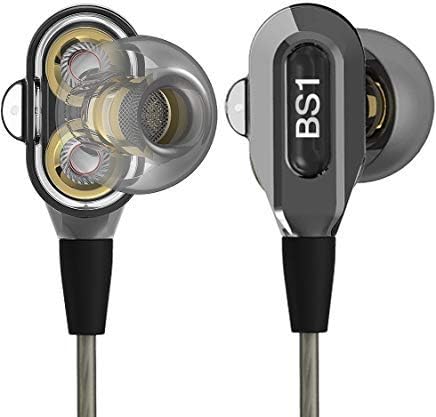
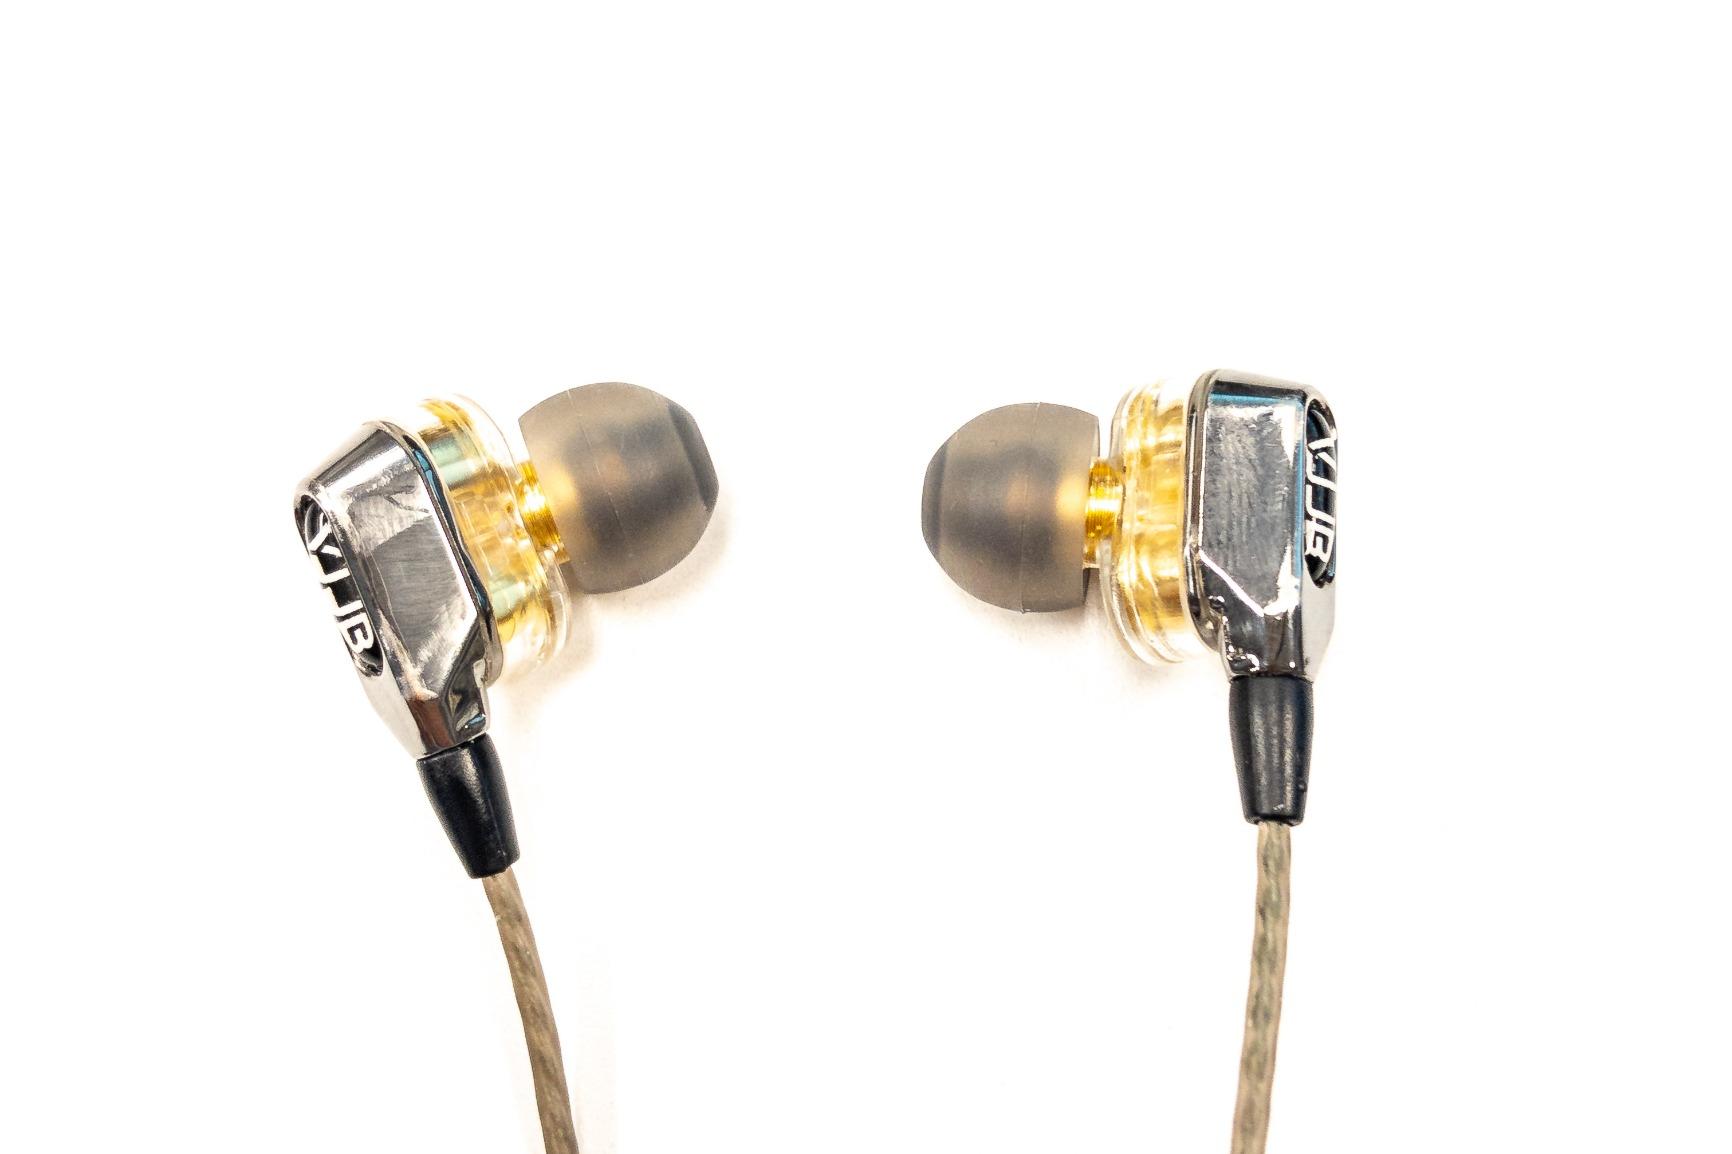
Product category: headphones
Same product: yes